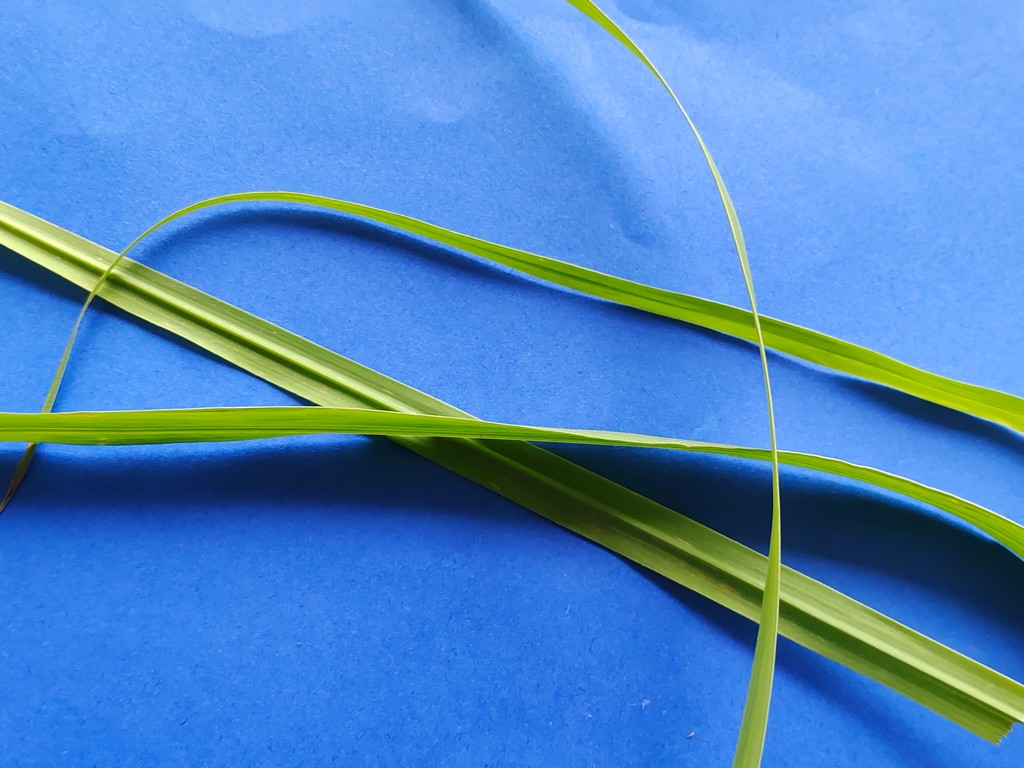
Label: Healthy